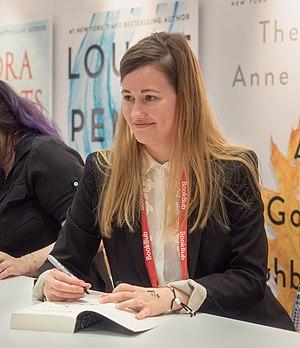
Tamsyn Muir, née le 14 mars 1985 en Nouvelle-Galles du Sud, est une romancière et nouvelliste néo-zélandaise de science-fiction et de fantasy.